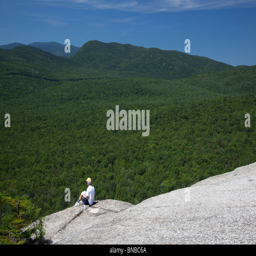
a hiker on top of the rock formation .